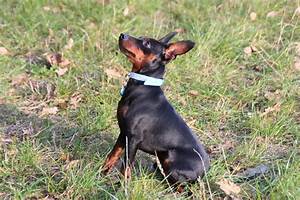
Label: dog